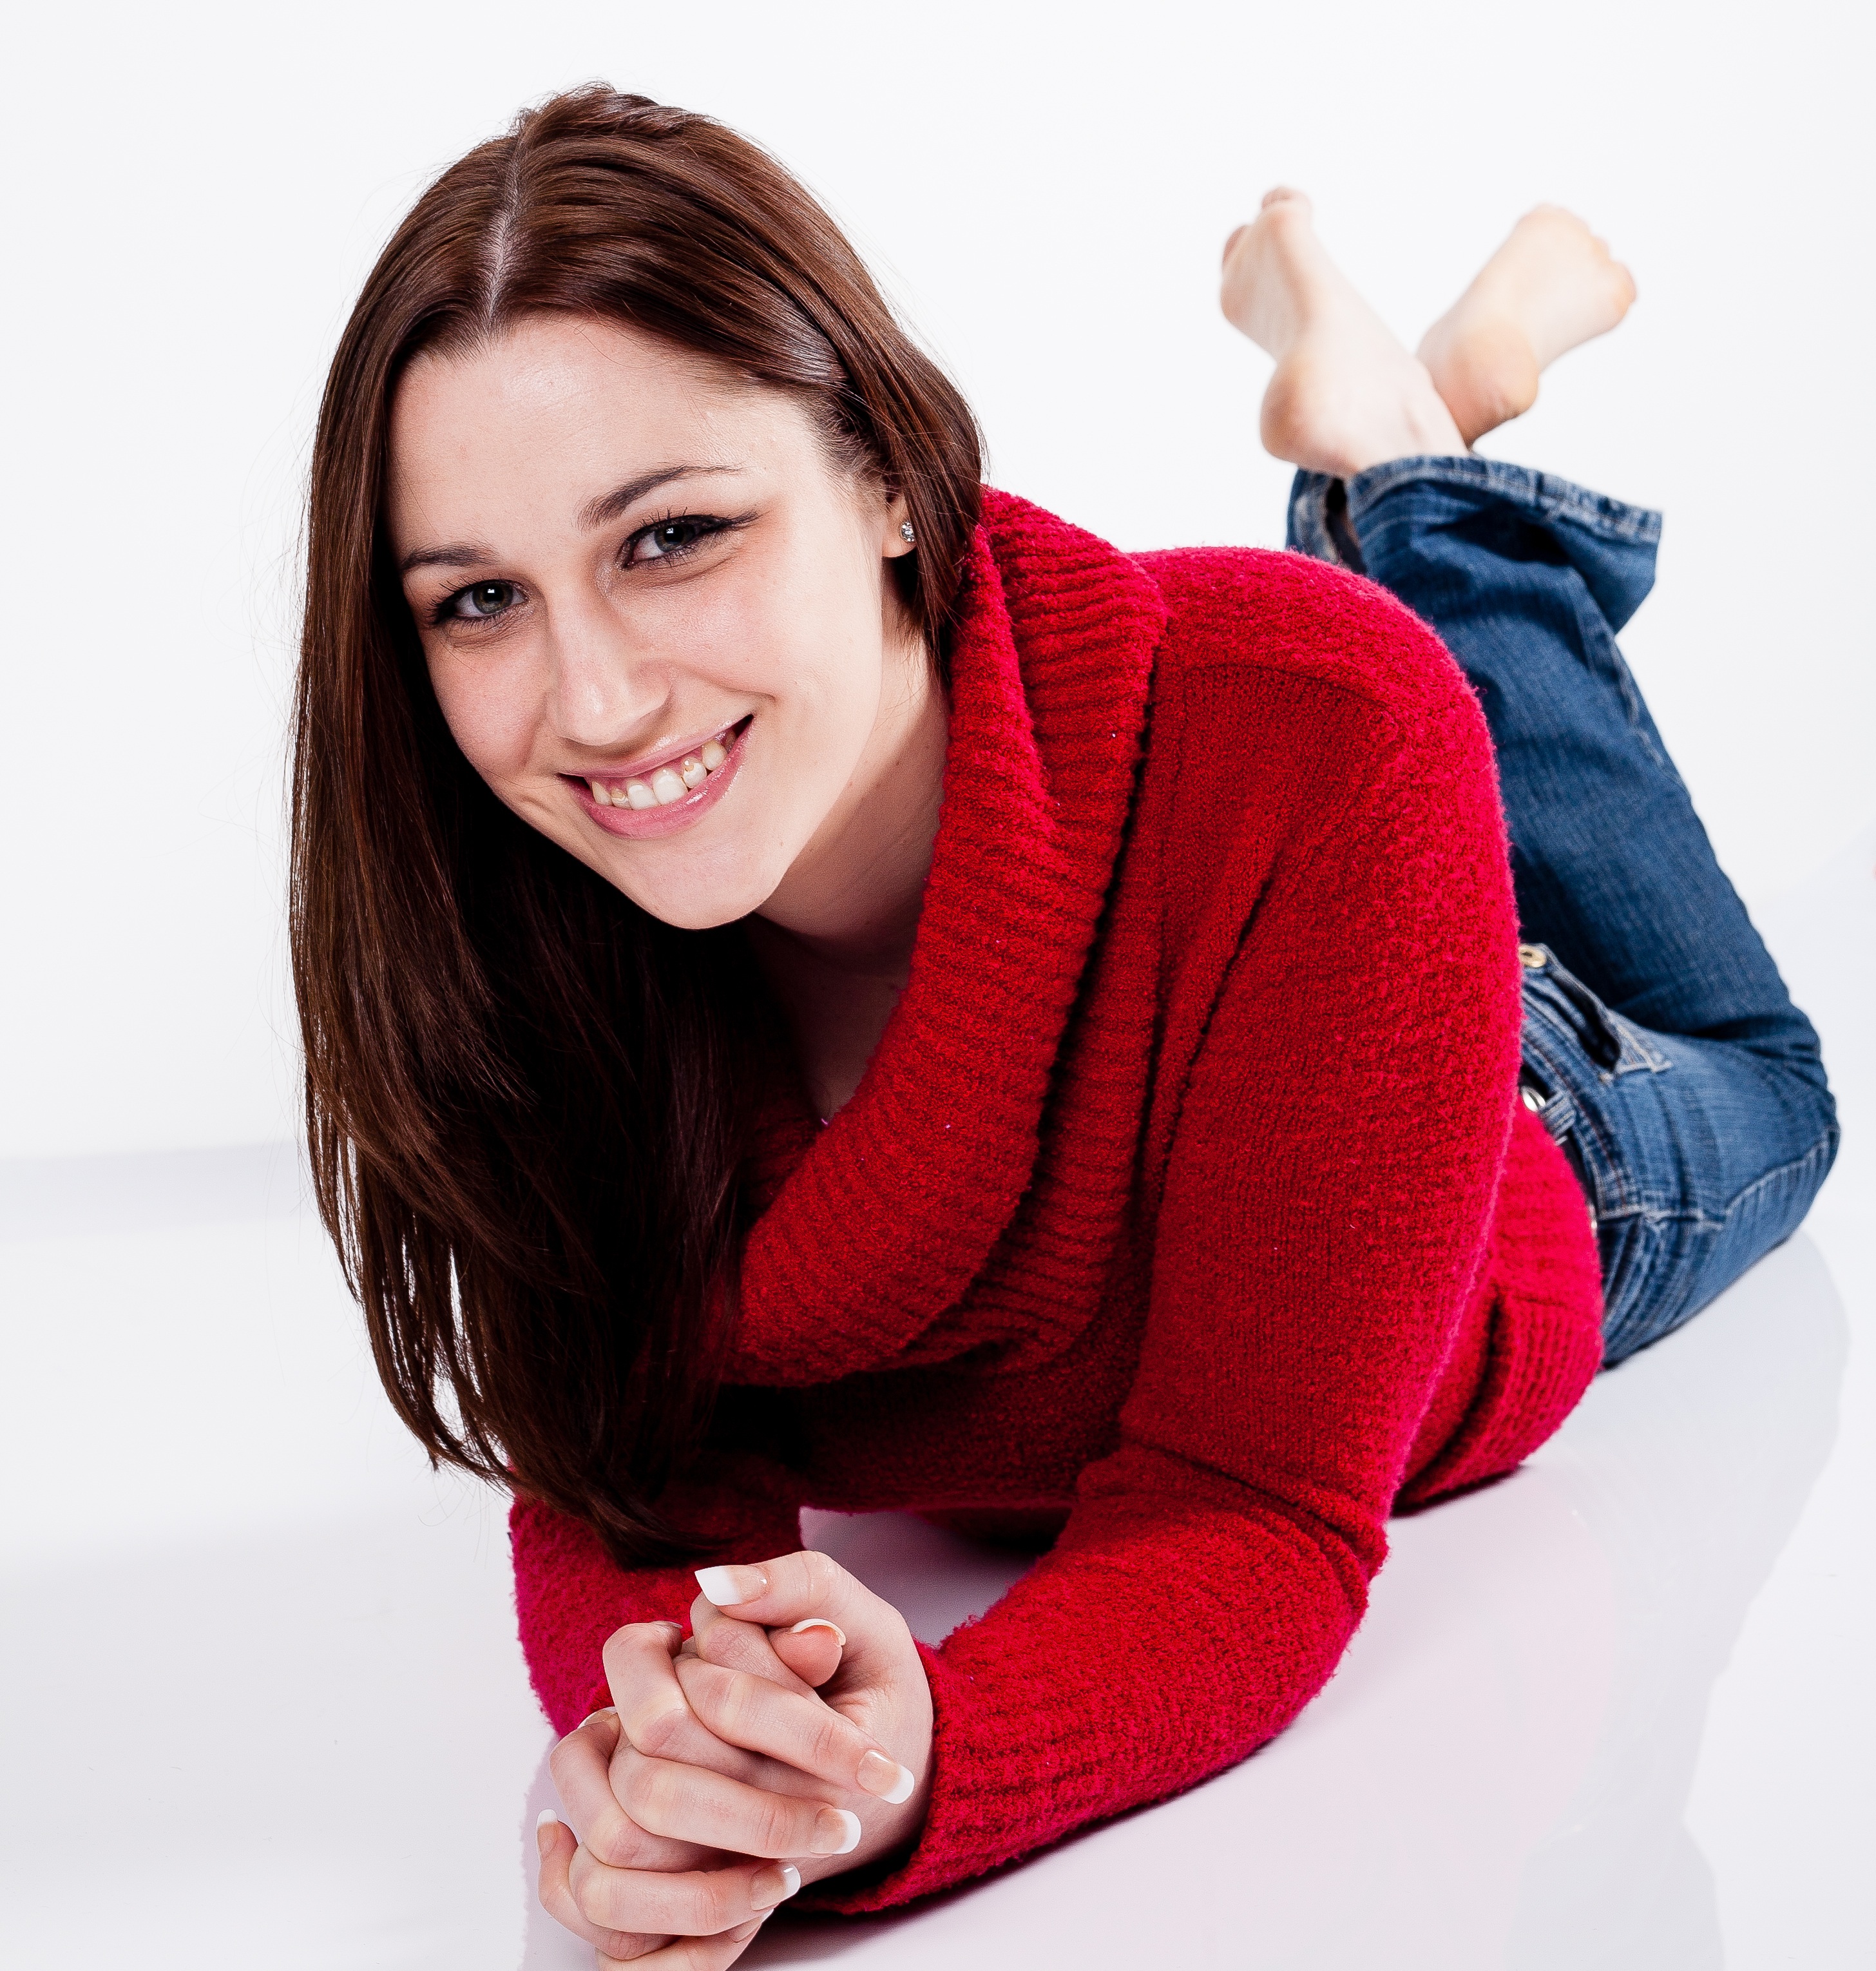
hand, people, girl, woman, white, female, young, finger, red, natural, outerwear, smiling, smile, jumper, human body, lying down, one, neck, body, attractive, adult, photo shoot, human positions